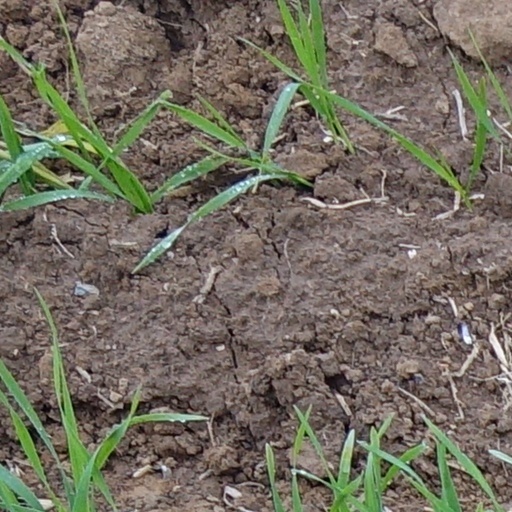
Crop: wheat